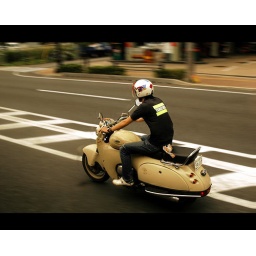
taken from the bus window in Kyoto, the morning we left Japan